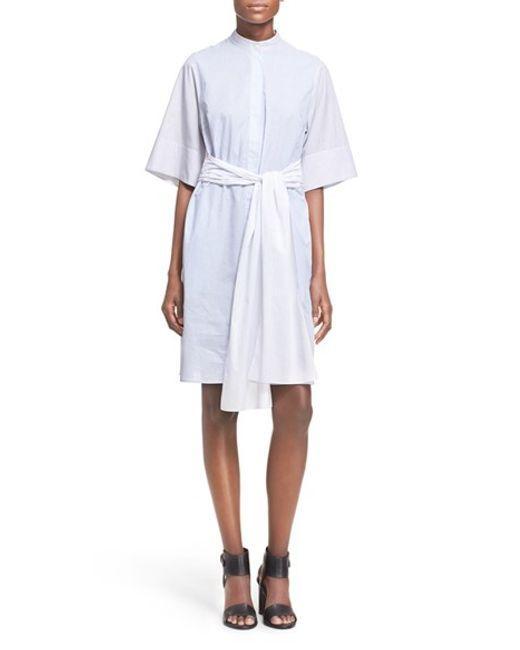
Weißer Loose Fit Baumwoll-Midi für Damen